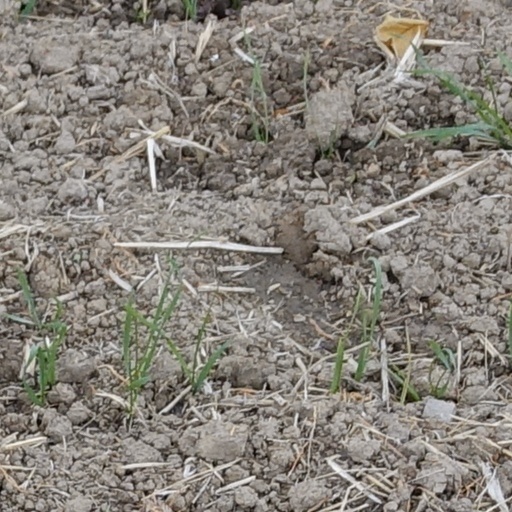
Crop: wheat